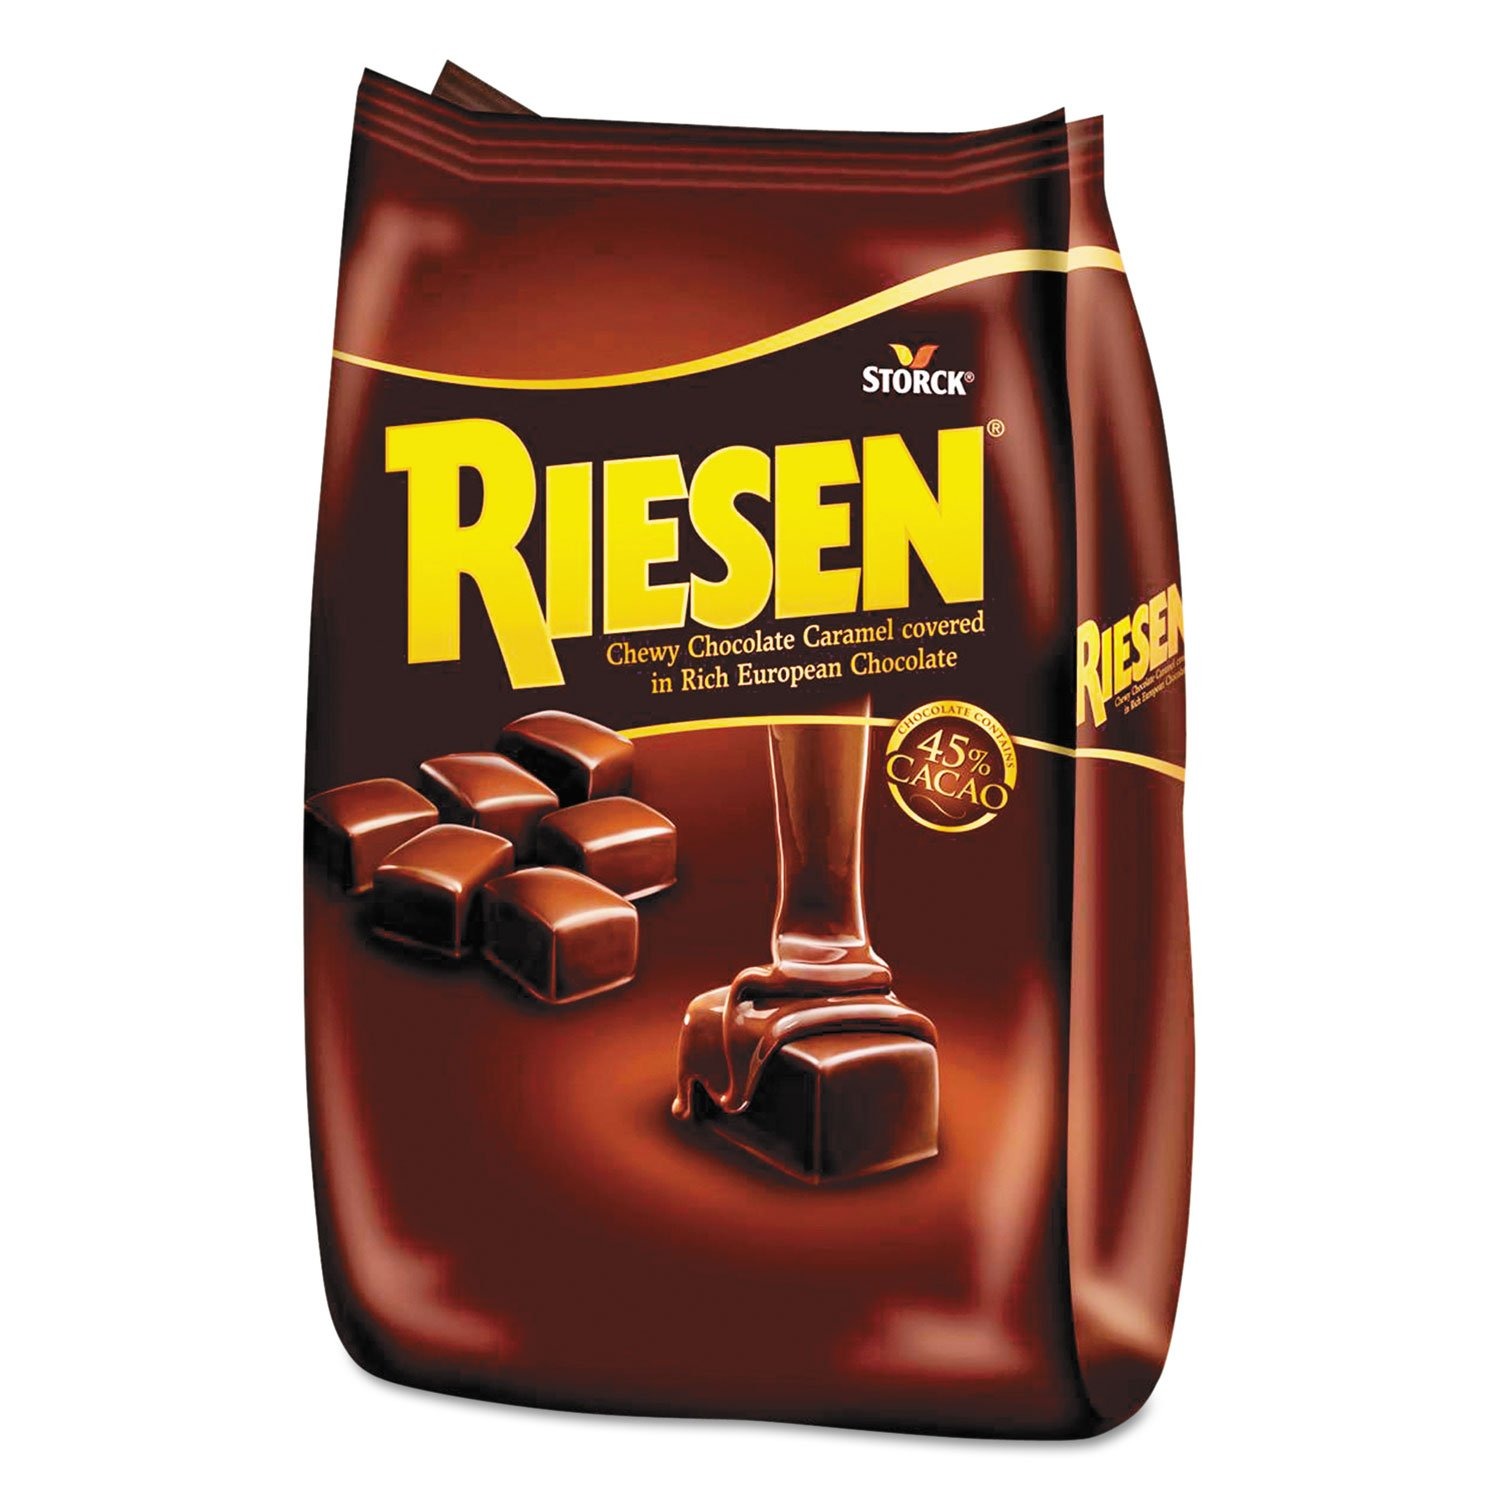
Item Name: Riesen 398052 Chocolate Caramel Candies 30oz Bag
Bullet Point 1: Sold as 1 Each.
Bullet Point 2: Rich European chocolate.
Bullet Point 3: Chewy caramel.
Bullet Point 4: Individually wrapped.
Product Description: Chewy chocolate caramel candies covered in rich European chocolate. Individually wrapped. Food Type: Candy; Flavor: Chocolate and Caramel; Capacity (Weight): 30 oz; Packing Type: Bag.
Value: 30.0
Unit: Ounce

Price: 29.28